Afton, West Virginia

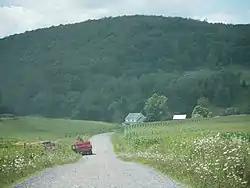
Afton as seen from County Route 36 heading west towards County Route 28.

Afton is an unincorporated community in Preston County, West Virginia, United States. It lies on County Route 28. Gregg Knob is located about two miles to the south.